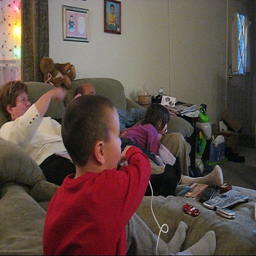
Woman and small children playing video games while sitting on the couch.
A family playing Wii in a living room.
three people in a living room playing nintendo wii
A woman and two children sit in a living room playing a video game.
Two adults and two children sitting on a couch.